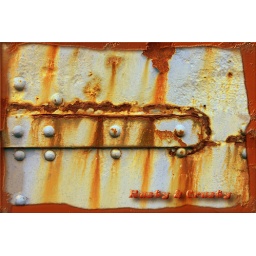
Detail of a rusty door found in Plymouth. Added a kind of grungy border in Photoshop.